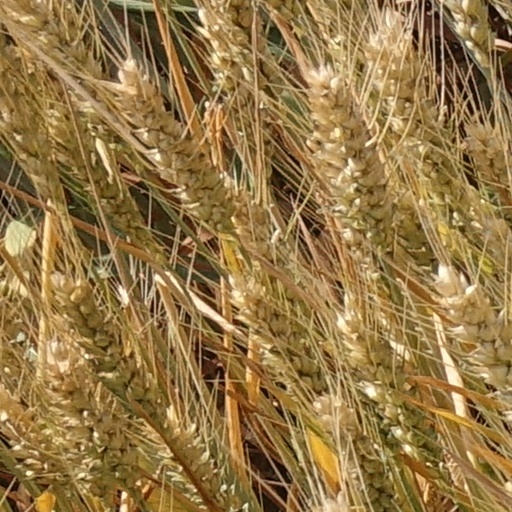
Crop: wheat